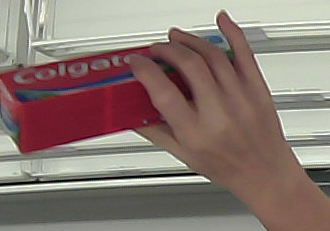
Product: colgate_toothpaste